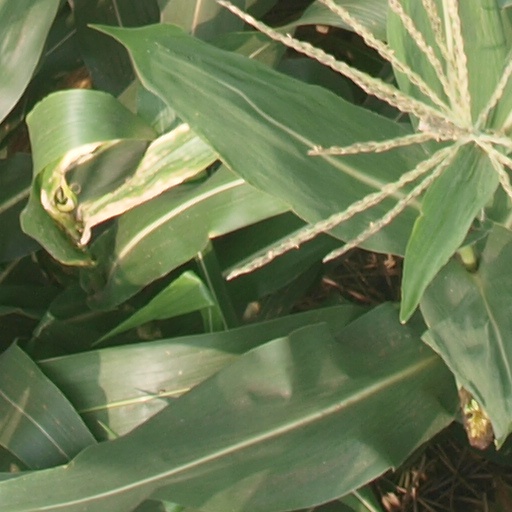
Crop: maize; corn